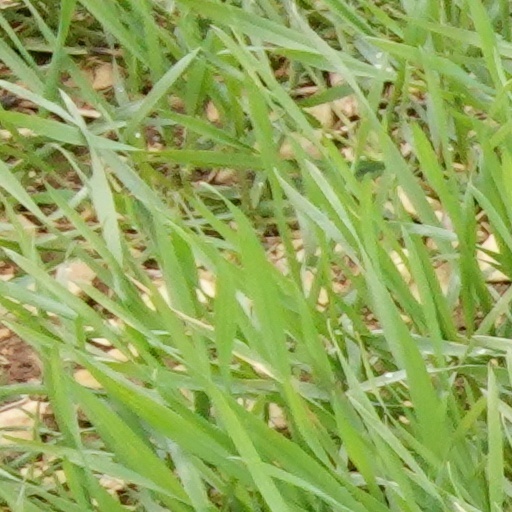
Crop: wheat